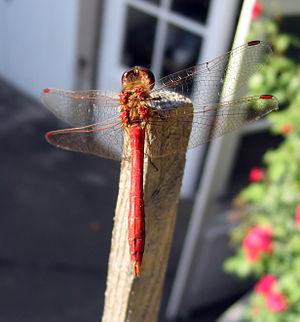
Le sympétrum commun est une espèce d'odonates anisoptères de la famille des libellulidés.
Sympetrum est un genre dans la famille des Libellulidae appartenant au sous-ordre des anisoptères dans l'ordre des odonates. Il comprend soixante-trois espèces.